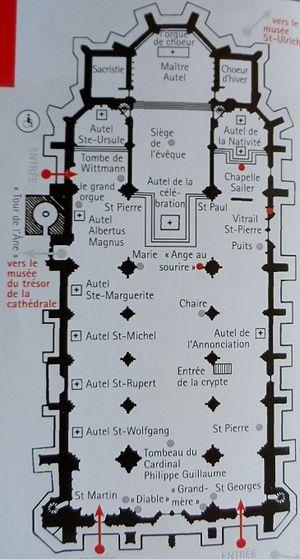
Plan de la cathédrale de Ratisbonne
La cathédrale Saint-Pierre de Ratisbonne appelée communément cathédrale de Ratisbonne, est la plus grande église de la ville de Ratisbonne, dans le land de Bavière, en Allemagne et la cathédrale du diocèse de Ratisbonne. L'église constitue le premier exemple d'architecture gothique en Allemagne méridionale.